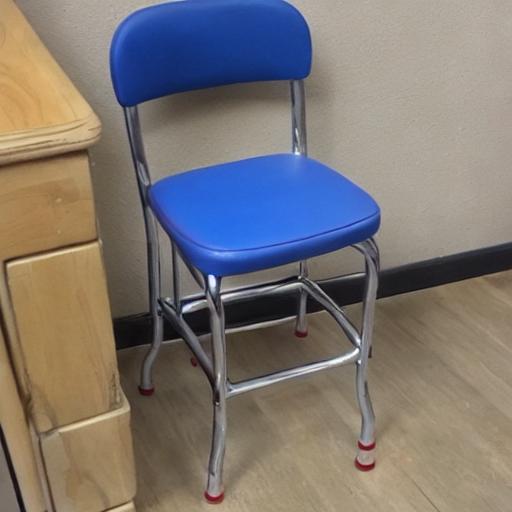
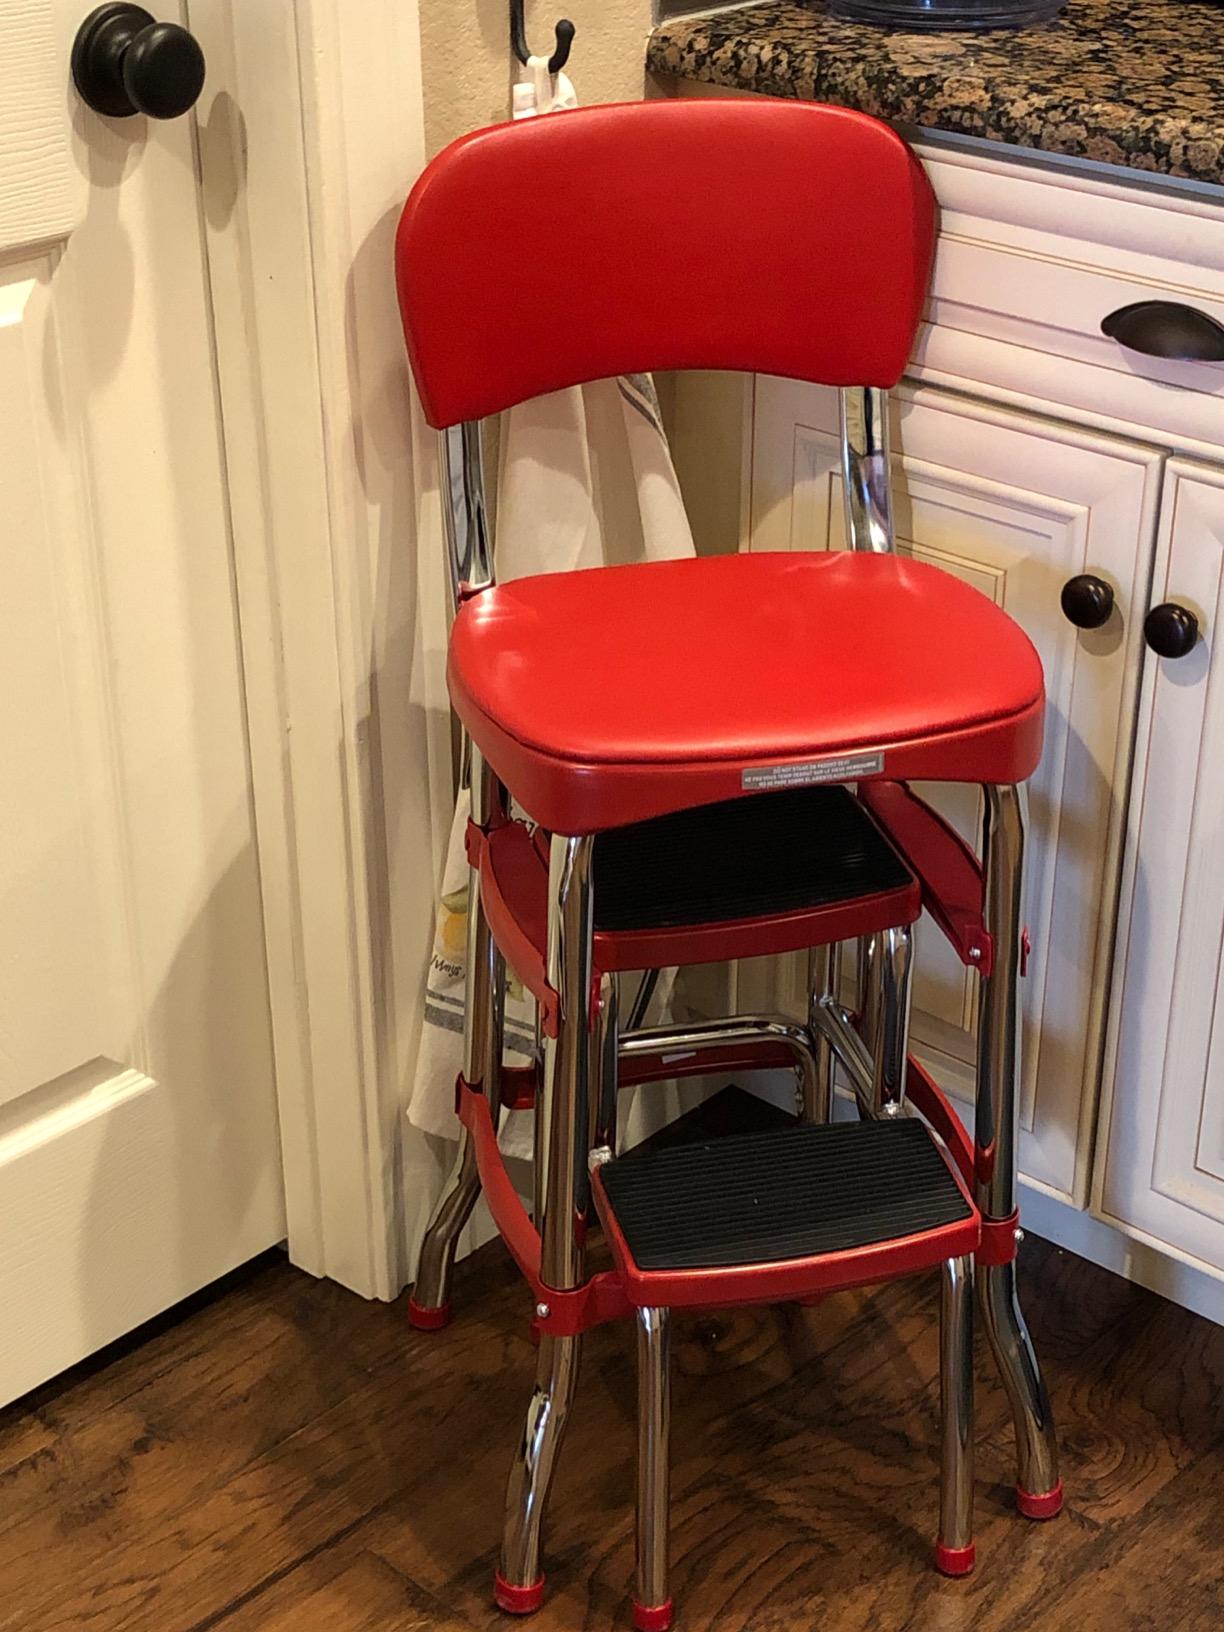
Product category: items_chair
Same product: no